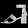
Label: Sandal